Josep Borrell

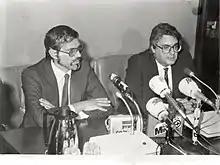
Borrell, Secretary of State of Finance, next to Eduardo Sotillos, Spokesman of the Government, in La Moncloa, 1984

In the 1982 general election the PSOE won a landslide victory, returning the socialists to power for the first time since the years of the Second Republic. Under Prime Minister Felipe González, Borrell was appointed to several prominent positions within the Ministry of Economy and Finance, first as General Secretary for the Budget and Public Spending (1982–1984), and then as Secretary of State for Finance (1984–1991). During his tenure as Secretary of State for Finance, Spain joined the European Economic Community in 1986. He became known for his actions seeking to combat fraud and tax evasion, going after the rich and famous, including celebrities such as Lola Flores, Marujita Díaz or Pedro Ruiz. In the 1986 general election he was for the first time elected to the Congress of Deputies, remaining as an MP representing Barcelona until 2004.